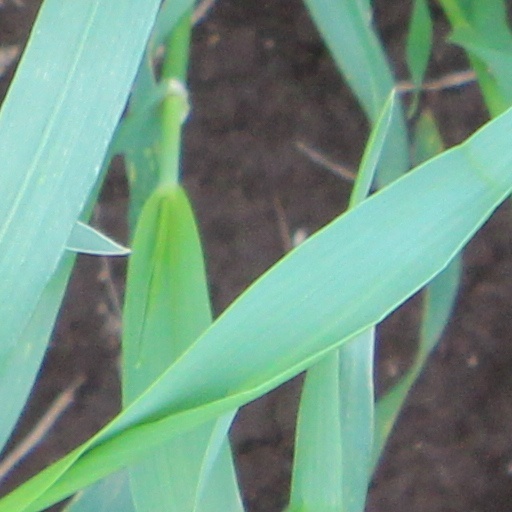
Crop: wheat